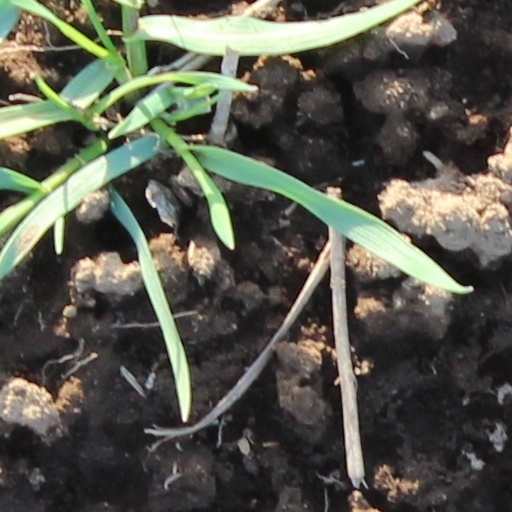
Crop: wheat